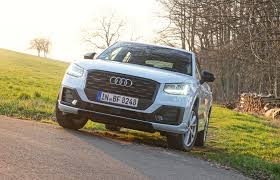
Label: noambulance